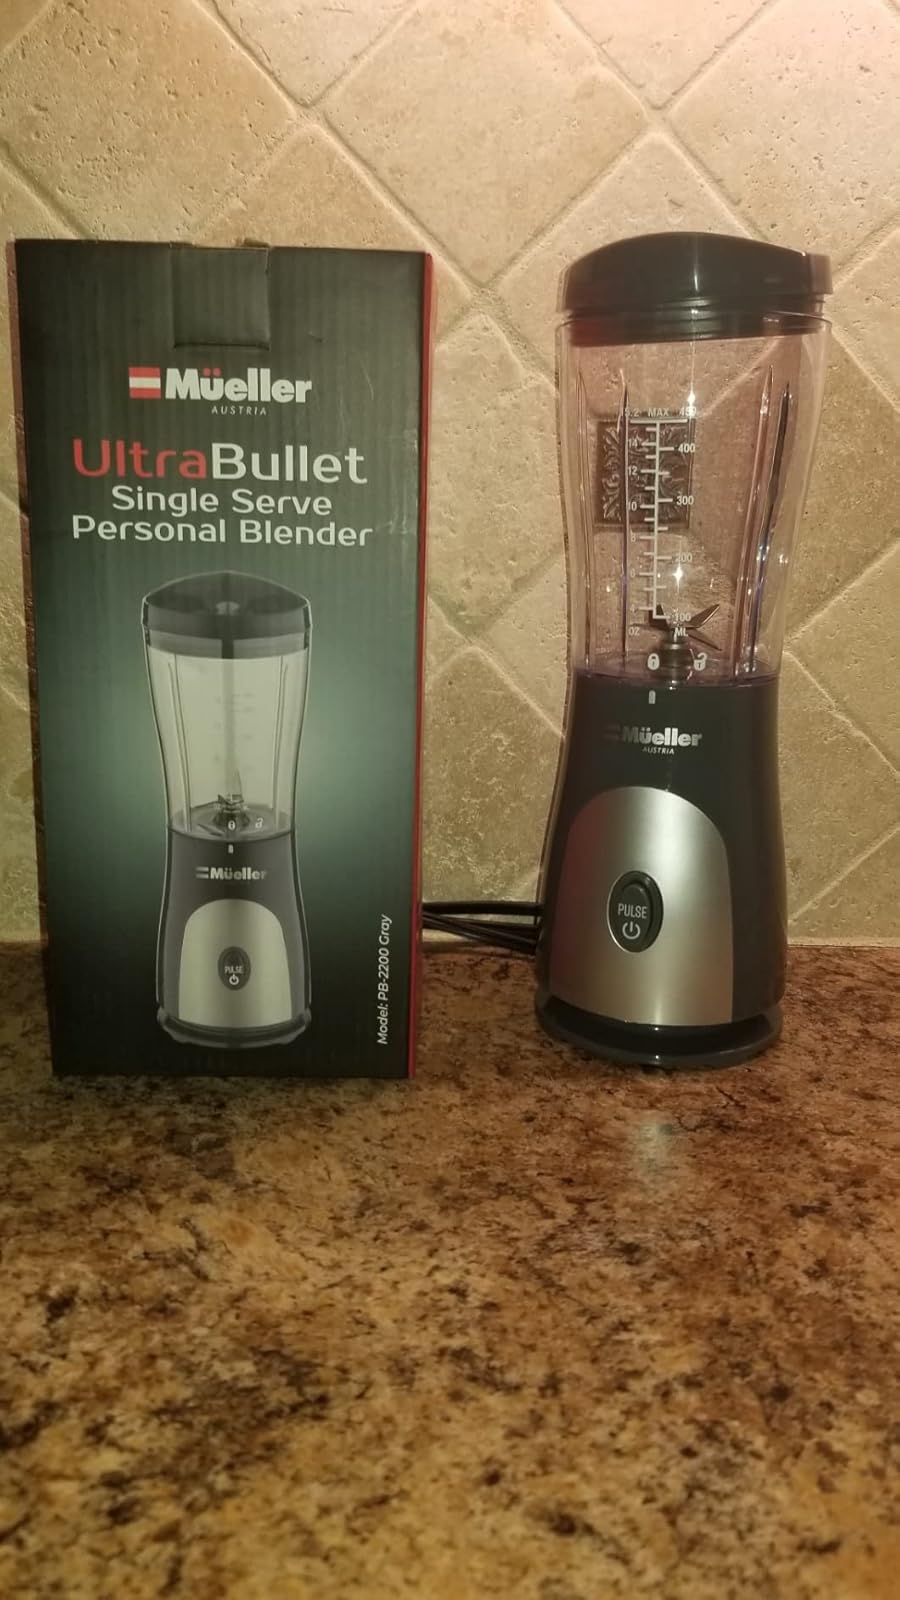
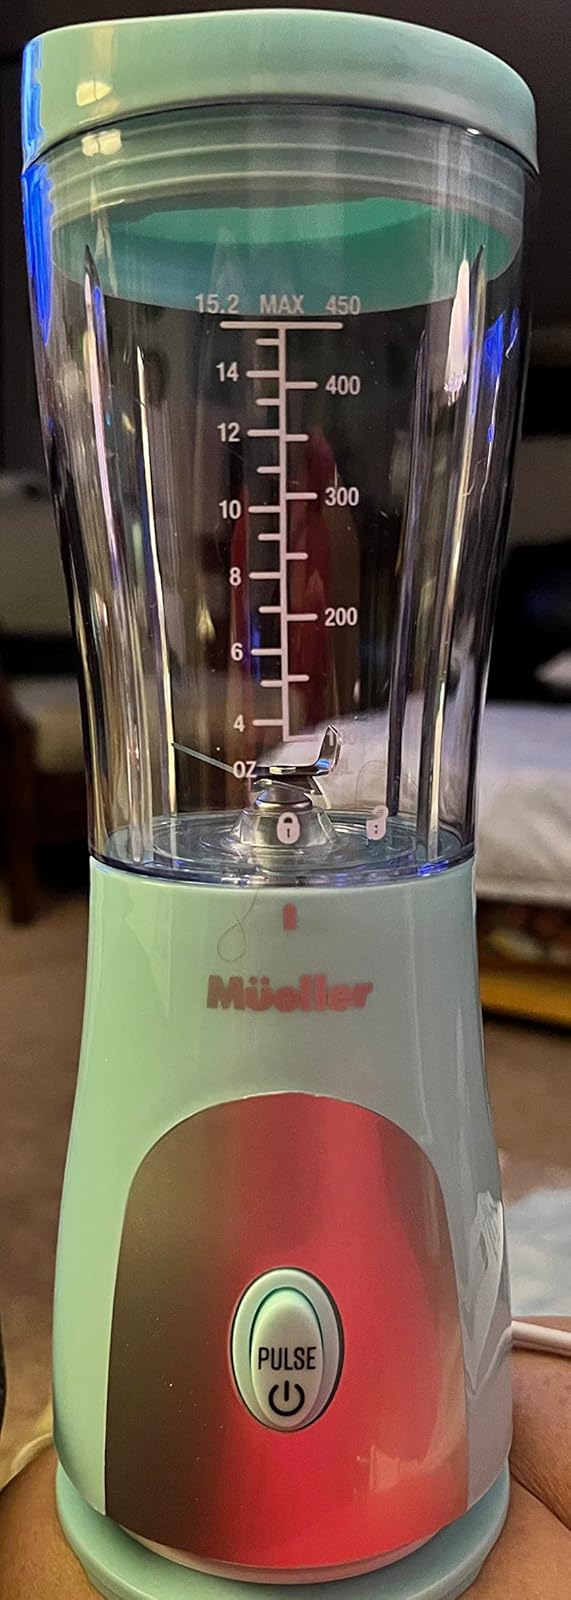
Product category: items_blender
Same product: no